Gordon Beckham

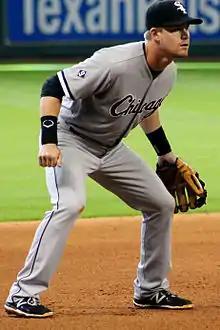
Beckham during a May 2015 game

On June 3, 2009, the White Sox purchased Beckham's contract, adding him to the major league roster after he had hit .326 with 23 doubles, four home runs and 25 RBI in 175 at-bats between Double–A Birmingham and Triple–A Charlotte. Thus, Beckham reached the Majors 364 days after he was drafted by the White Sox. He became the second position player from his draft class, behind the Giants' Conor Gillaspie, to make his MLB debut when, on June 4, he started at third base for the White Sox against the Oakland Athletics. In his debut Beckham went 0–3 with a strikeout and reached on a fielder's choice. He became the Sox' everyday starting third baseman, due to Josh Fields, and utility infielder Wilson Betemit's inadequacies at the plate and on defense.